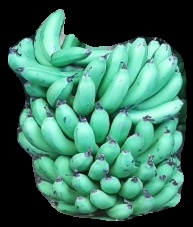
Variety: pachbale
Grade: grade1